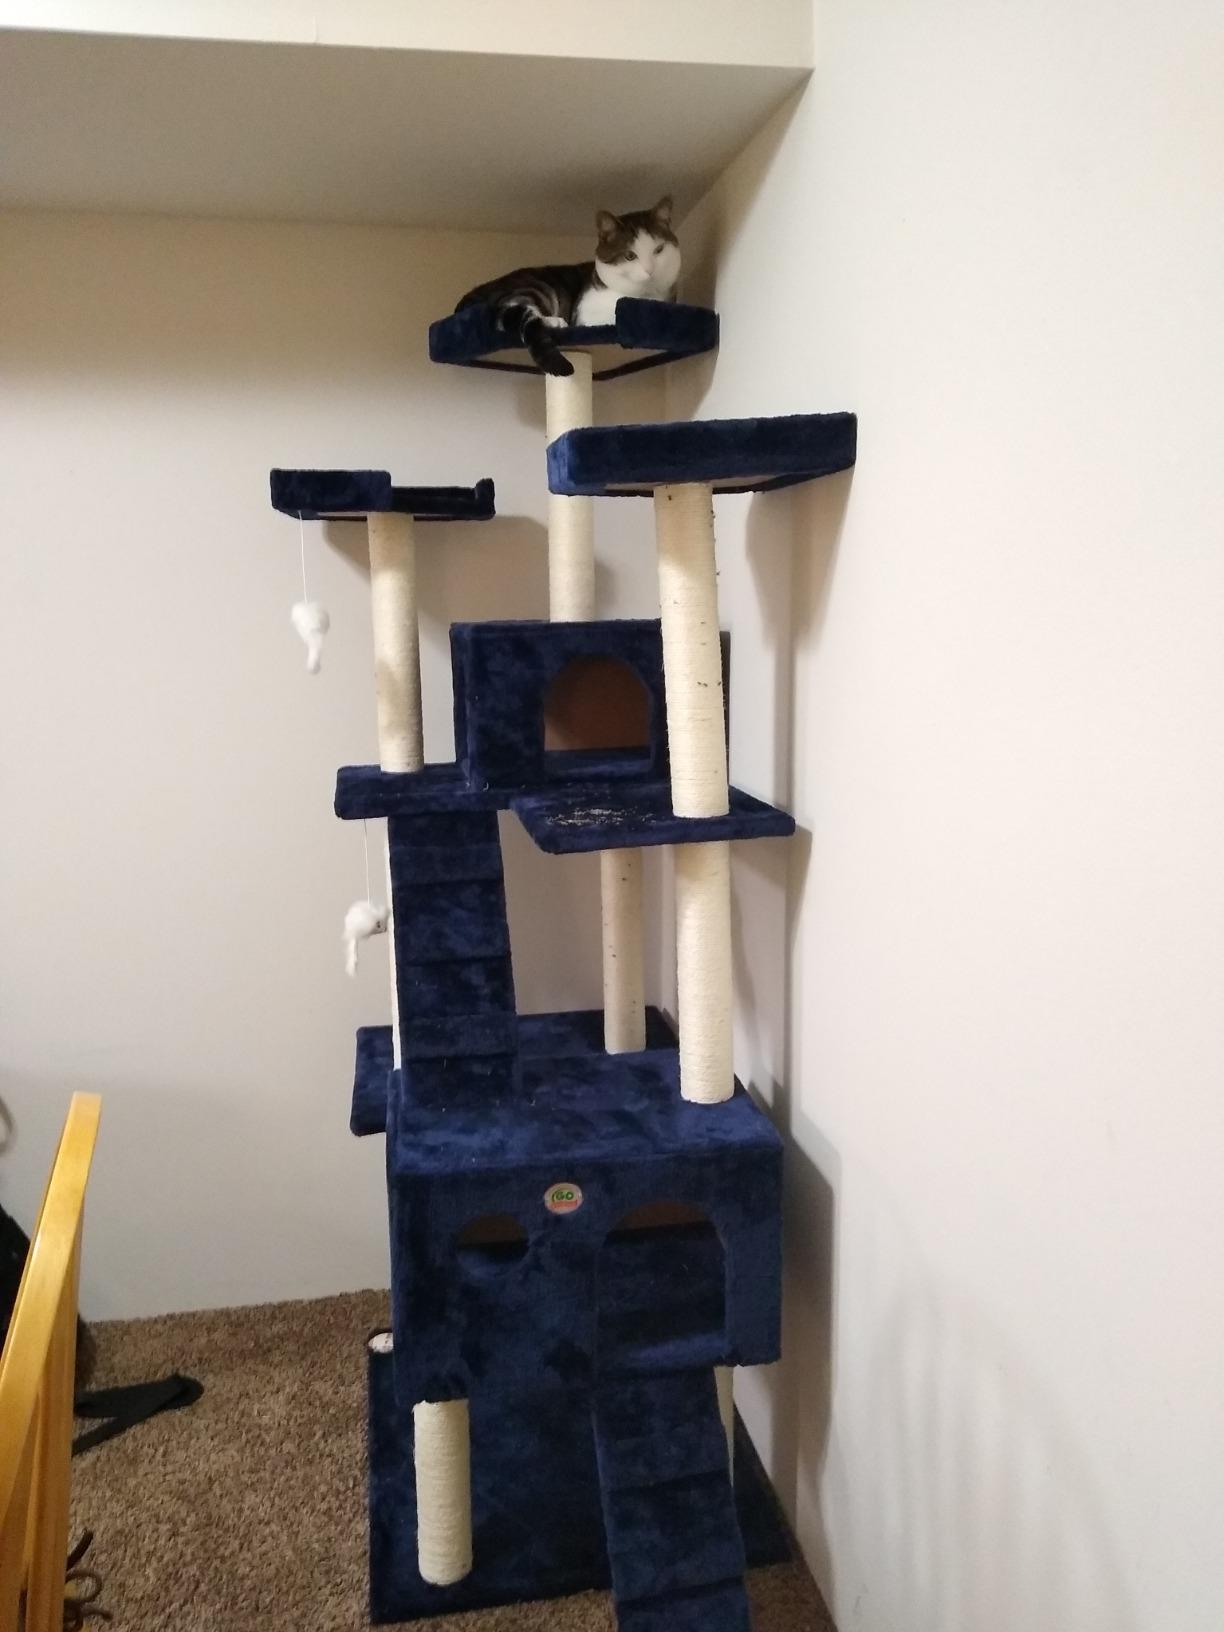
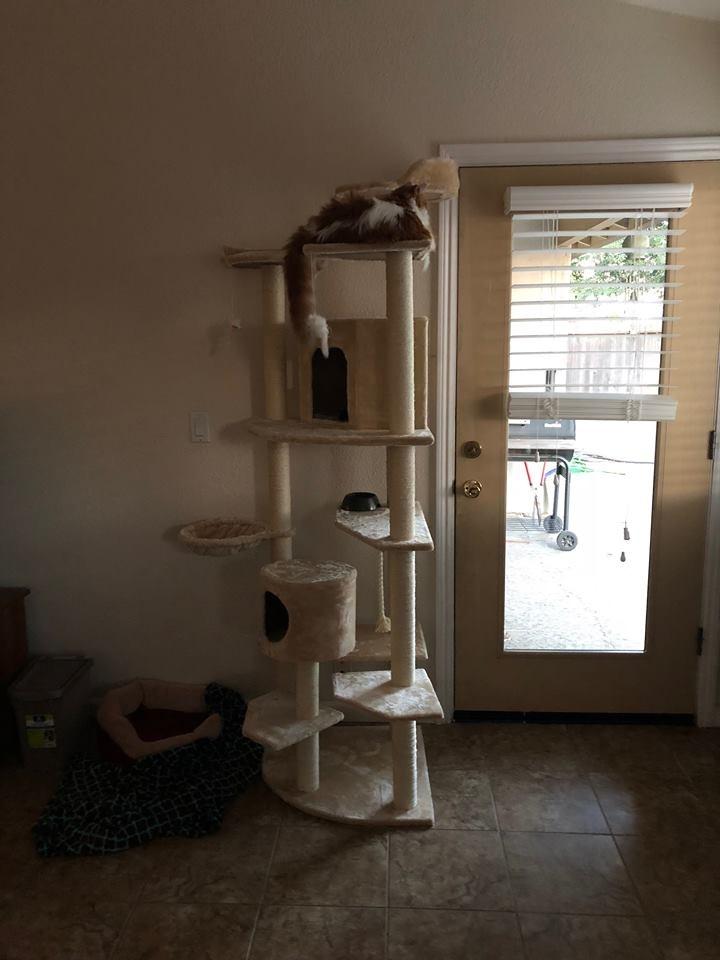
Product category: items_cat tree
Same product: no